Le Tartre

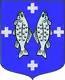
The church in Le Tartre

Le Tartre is a commune in the Saône-et-Loire department in the region of Bourgogne-Franche-Comté in eastern France.